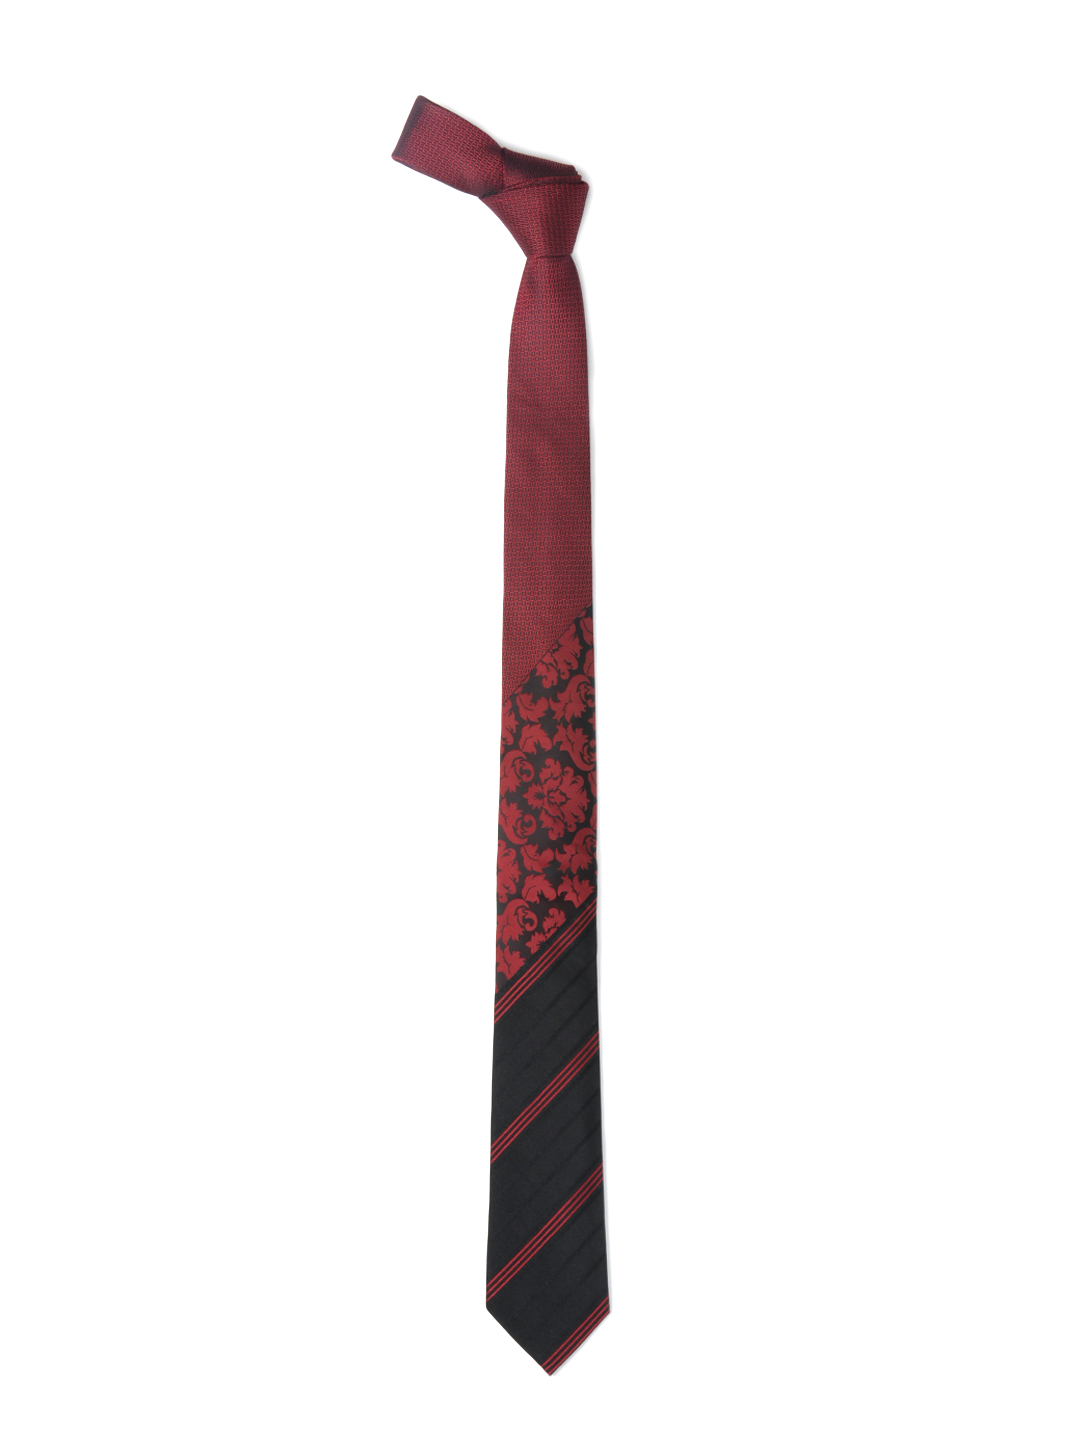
Hakashi Men Red & Black Silk Tie
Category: Accessories / Ties / Ties
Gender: Men
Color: Red
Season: Summer 2012
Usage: Casual